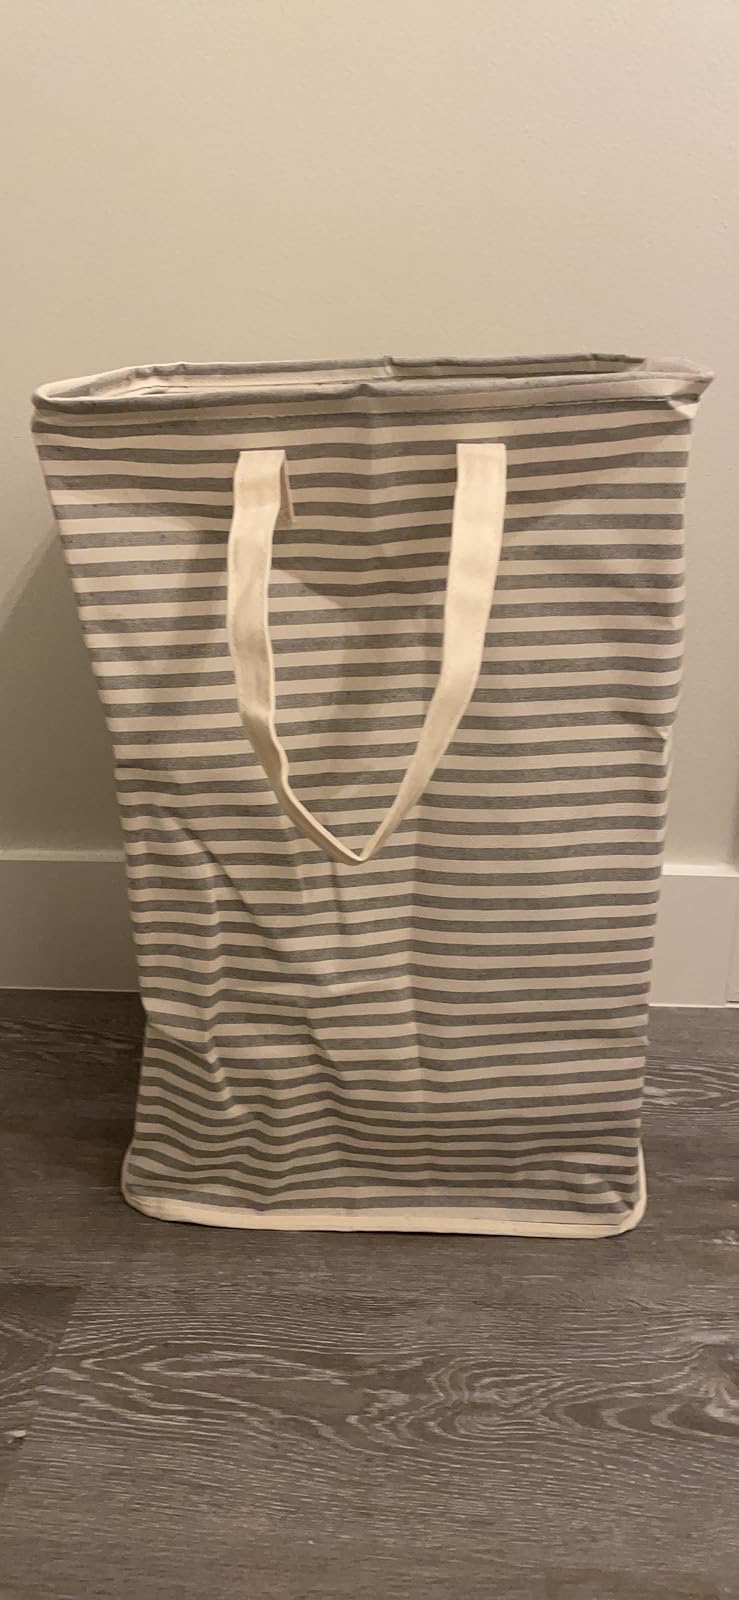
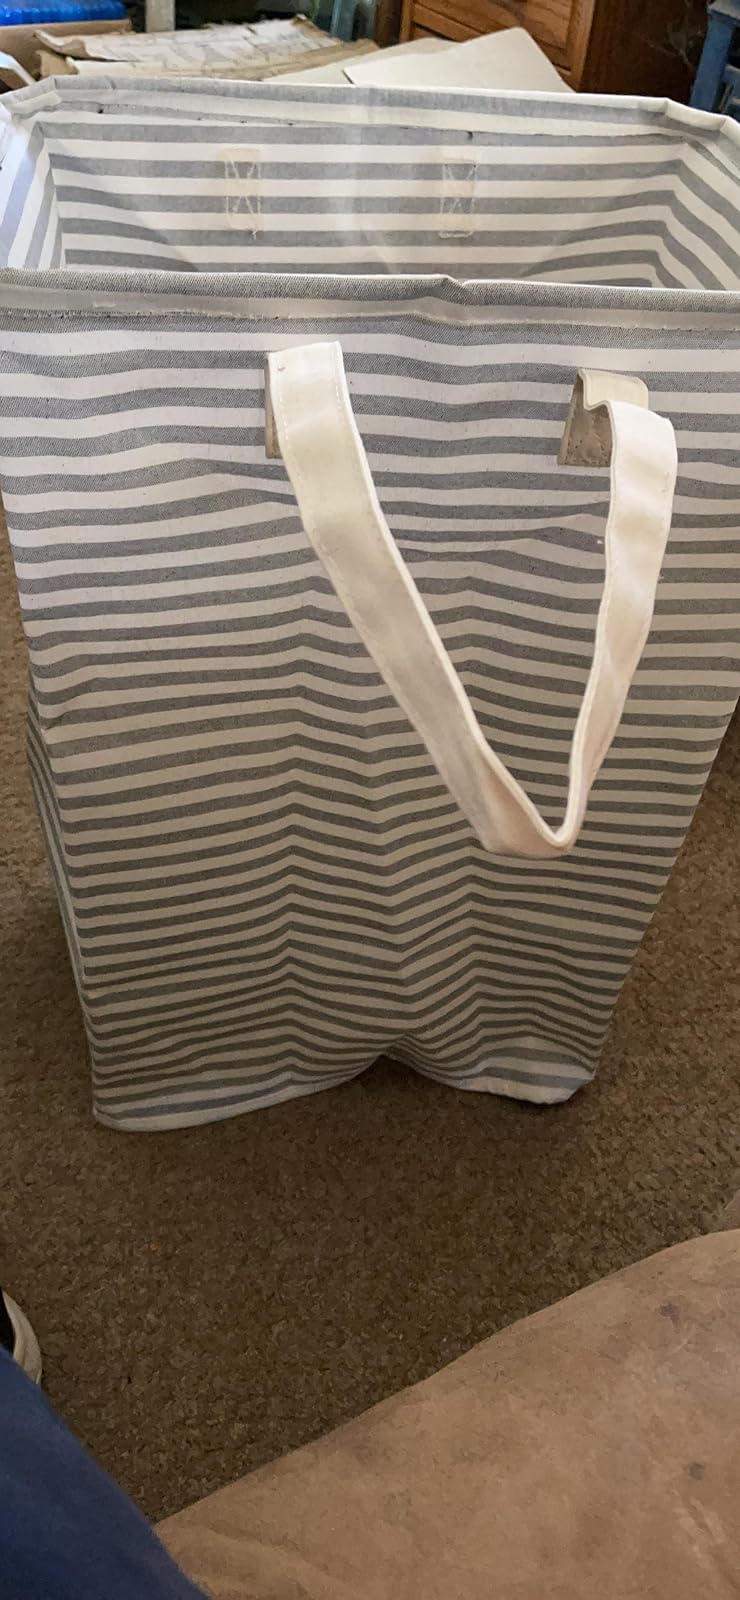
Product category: items_hamper
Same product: yes